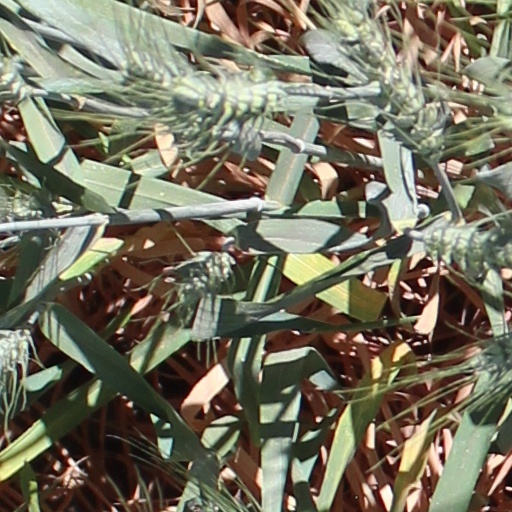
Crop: wheat